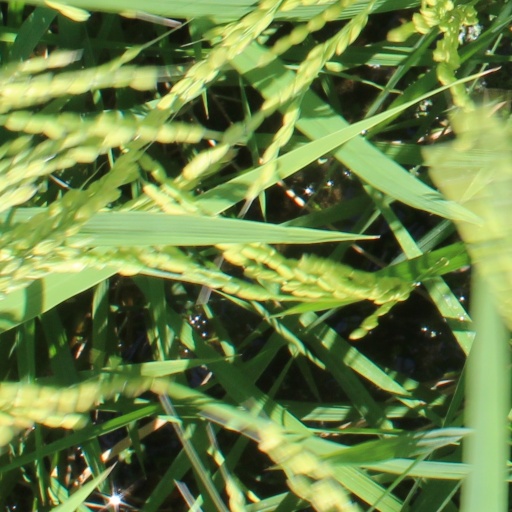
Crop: rice